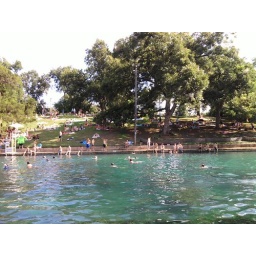
Barton Springs Pool is a natural clear water pool in South Austin area that is open to the public.